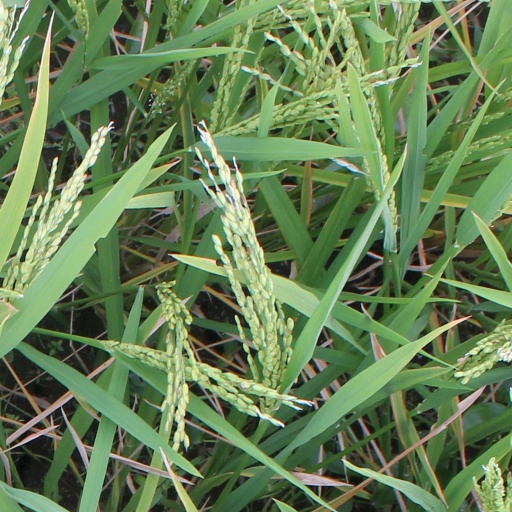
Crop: rice